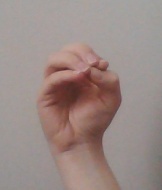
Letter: ha